Chris Richardson

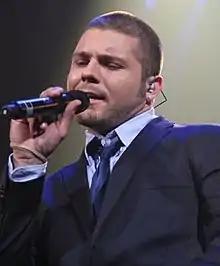
Richardson performing as part of the American Idols LIVE! Tour 2007

Christopher Michael Richardson (born February 19, 1984) is an American singer-songwriter who was the fifth-place finalist on the sixth season of "American Idol".